Thangal Uppapa

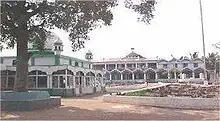
Thangal Uppapa

Muhammed Haneef Valiyullahi (Arabic: محمد حنيف ولي الله ; died 6 September 1962) popularly known as Thangal Uppapa was a Muslim holy man from Kollam, Kerala.